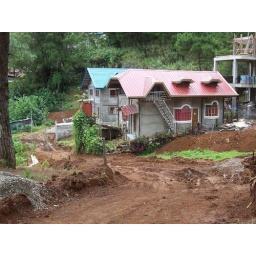
houses are : red for marcos, blue for rivera, and work in process for melchor.